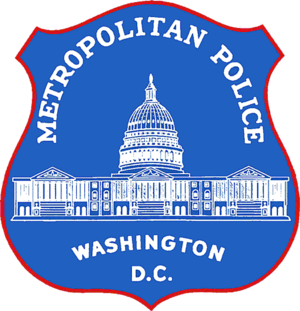
Le département de police métropolitaine du district de Columbia, généralement abrégé en MPD et communément appelé « D.C. Police », est le service de police municipale de la ville de Washington. Formé en 1861, il est l'un des dix plus importants services de police des États-Unis.